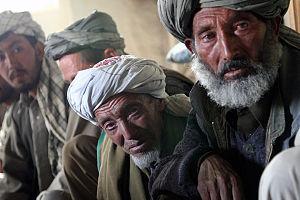
Les Hazaras, Hazâras ou Hézâreh sont un peuple d'Afghanistan aux origines controversées.